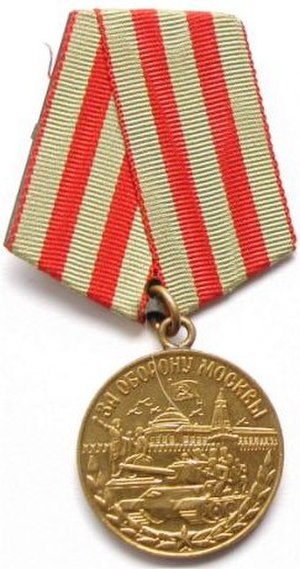
Slaget om Moskva / Efterspil
1.028.600 sovjetiske soldater blev fra 1. maj 1944 tildelt medaljen for forsvaret af Moskva.
Slaget om Moskva er navnet på de to perioder med strategisk vigtige kampe over en 600 km lang sektor af Østfronten under 2. verdenskrig. Det foregik mellem oktober 1941 og januar 1942. Under slaget forsøgte Aksemagterne at erobre Sovjetunionens hovedstad Moskva, som Hitler anså for det primære militære og politiske mål for aksestyrkerne under operation Barbarossa – invasionen af Sovjetunionen. I den sidste del af slaget gik den Røde Hær til modangreb og trængte tyskerne flere hundrede kilometer tilbage.